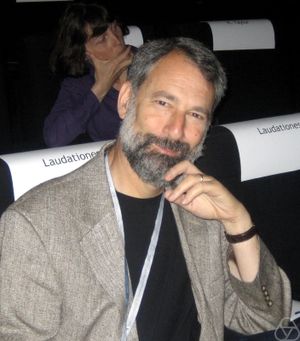
Fieldsmedaljen / Fieldsmedaljevindere
Fieldsmedaljen er en pris, som gives til to, tre eller fire matematikere, der ikke er ældre end 40 år, på den Internationale Matematiske Unions internationale kongres, som afholdes hvert fjerde år. Fieldsmedaljen bliver af mange regnet for den bedste pris en matematiker kan modtage.